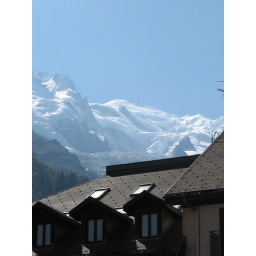
Taken 13.9 in Chamonix Brasserie with glass of red wine in hand!